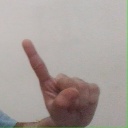
अक्षर: ए